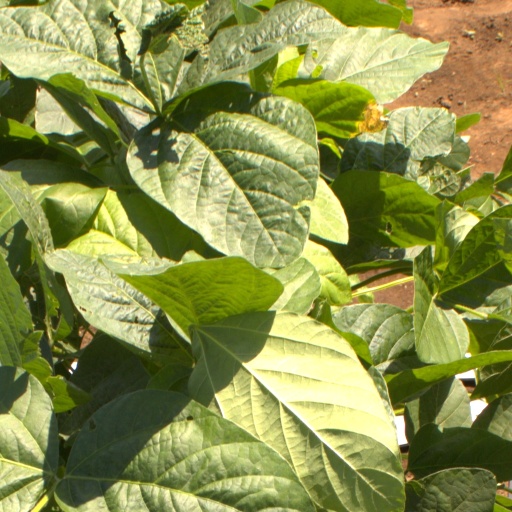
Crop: soybean